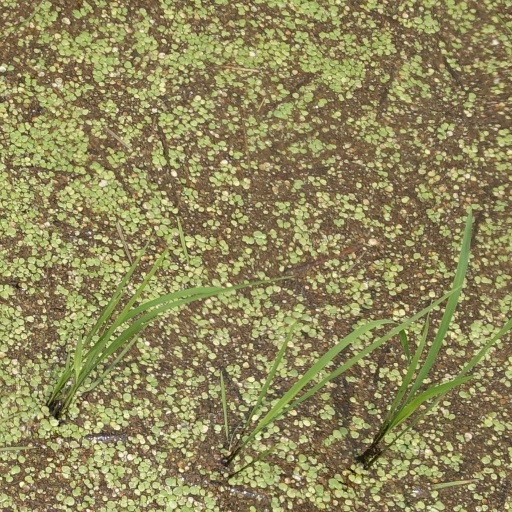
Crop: rice